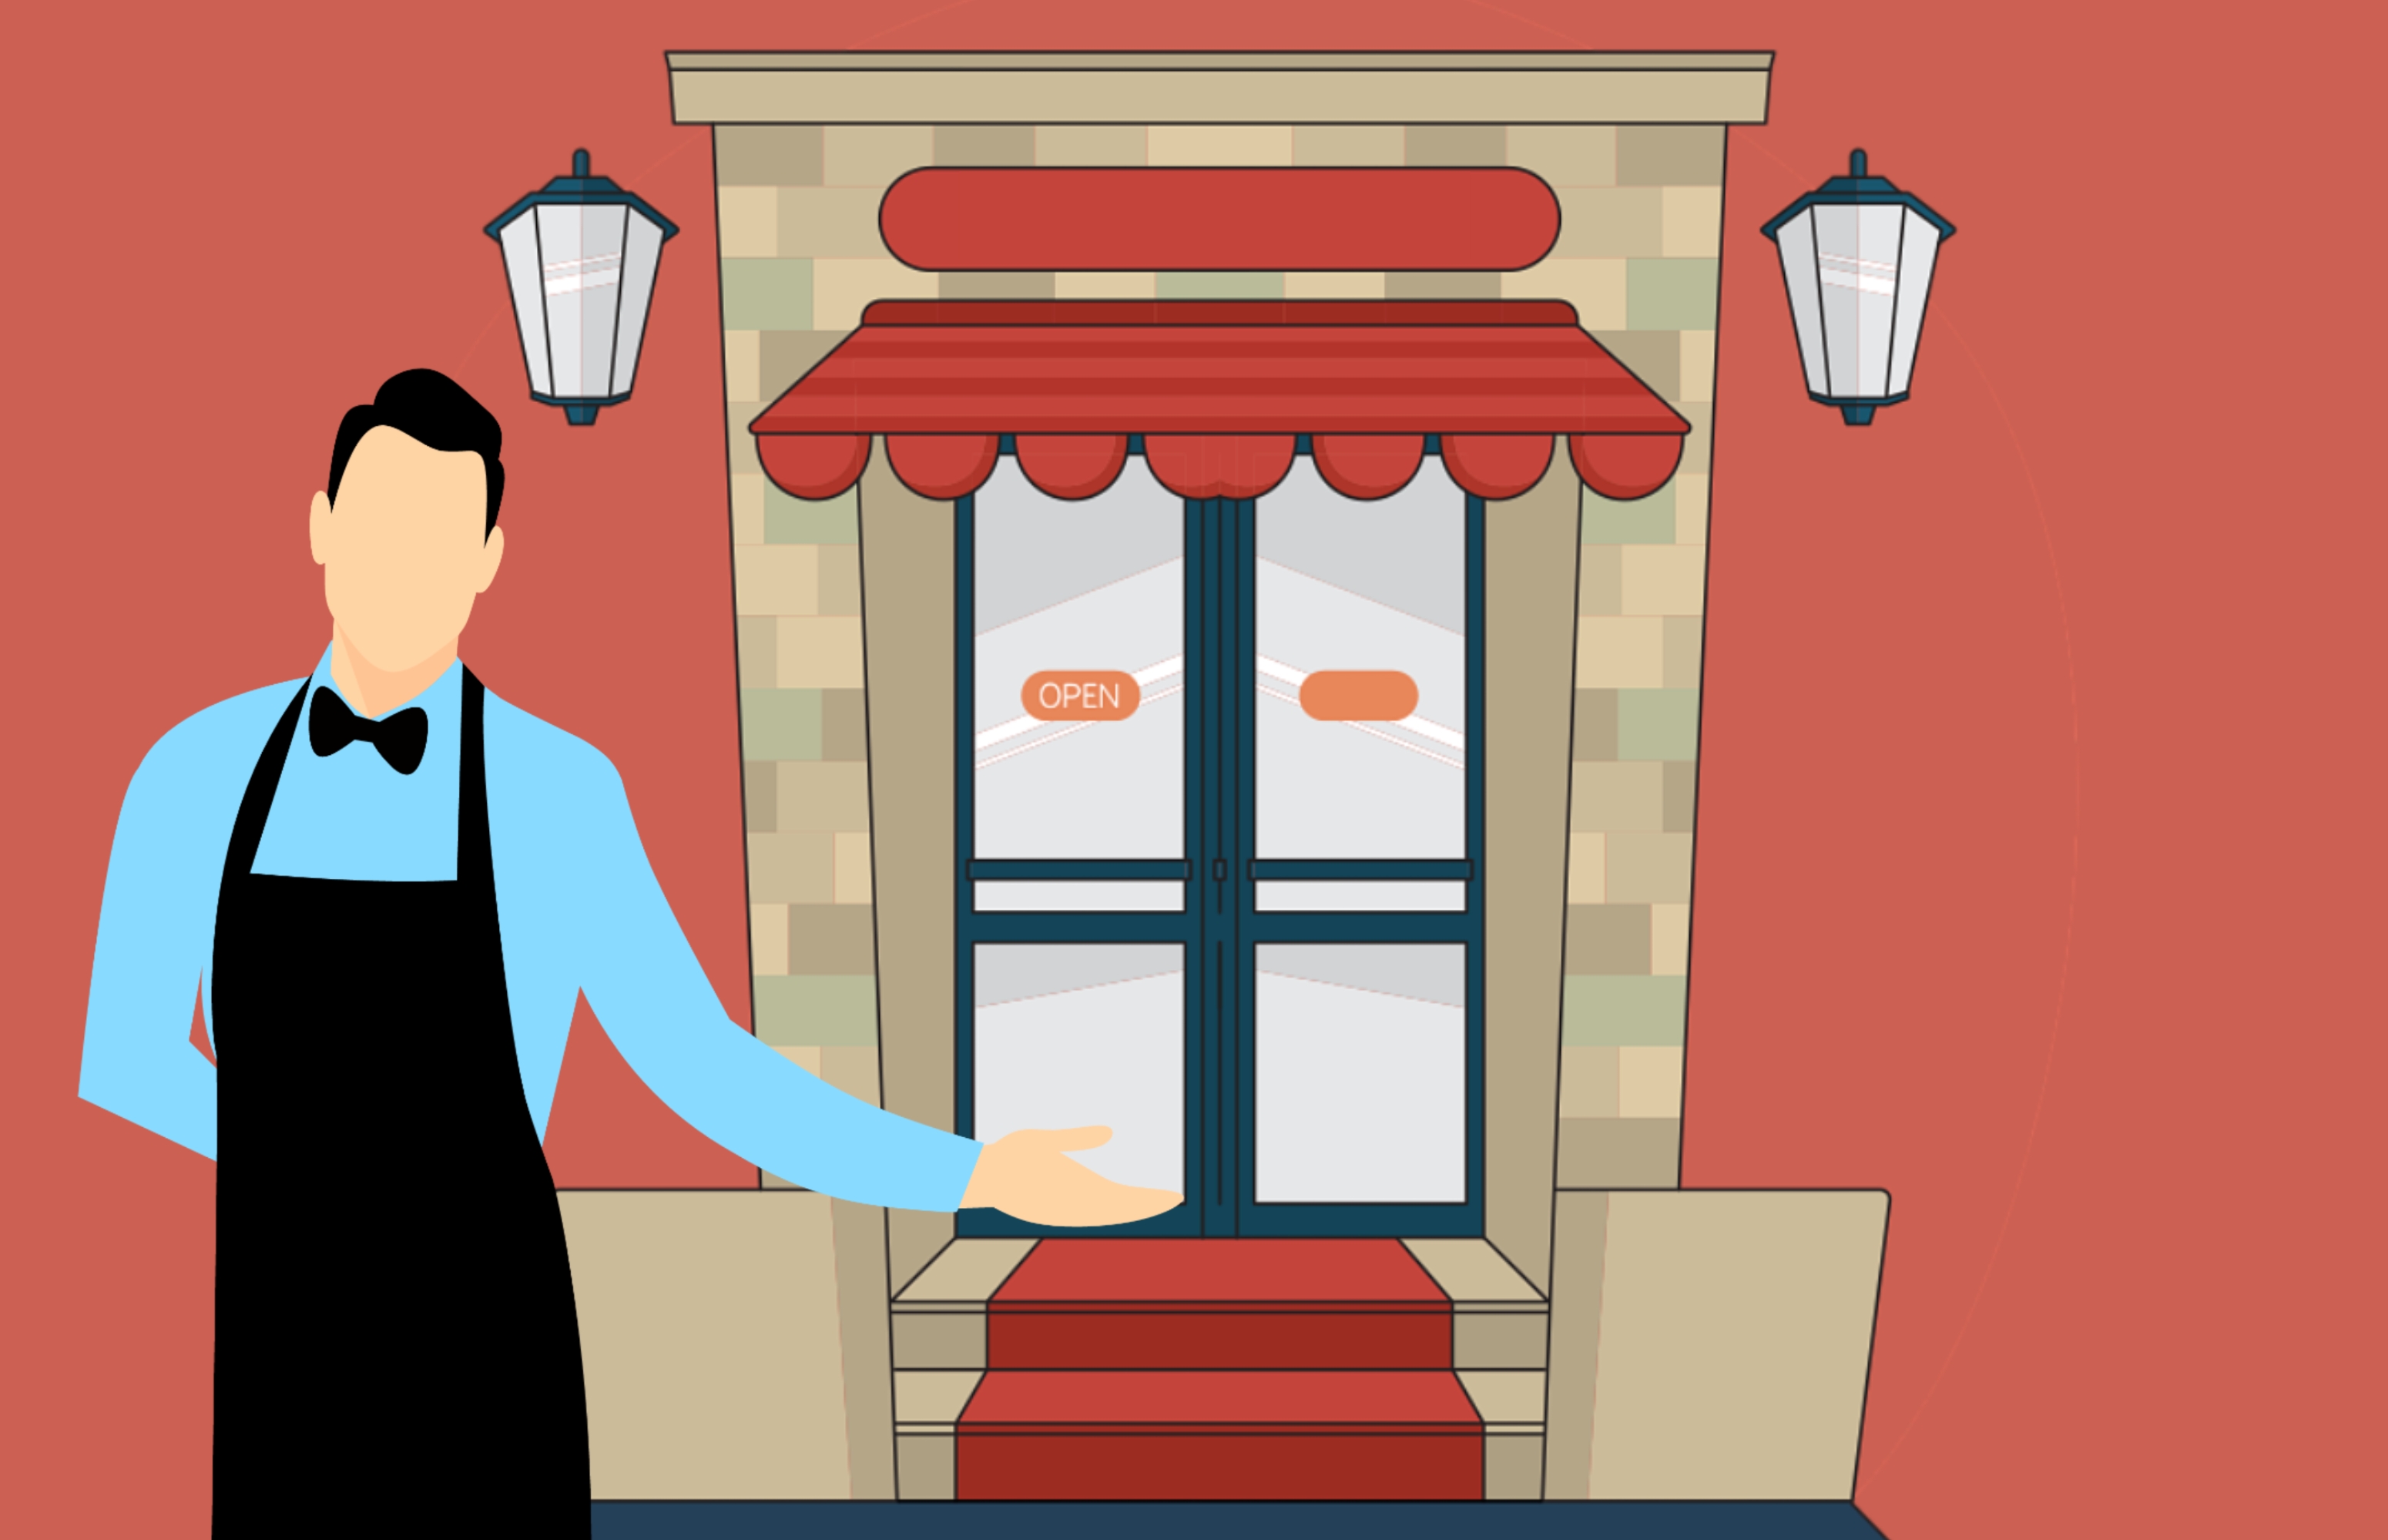
cafe, restaurant, shop, waiter, owner, man, welcome, gesture, invite, retail, hospitality, guest, serve, work, manager, outdoors, grocery, worker, cartoon, illustration, art, animation, table, furniture, clip art